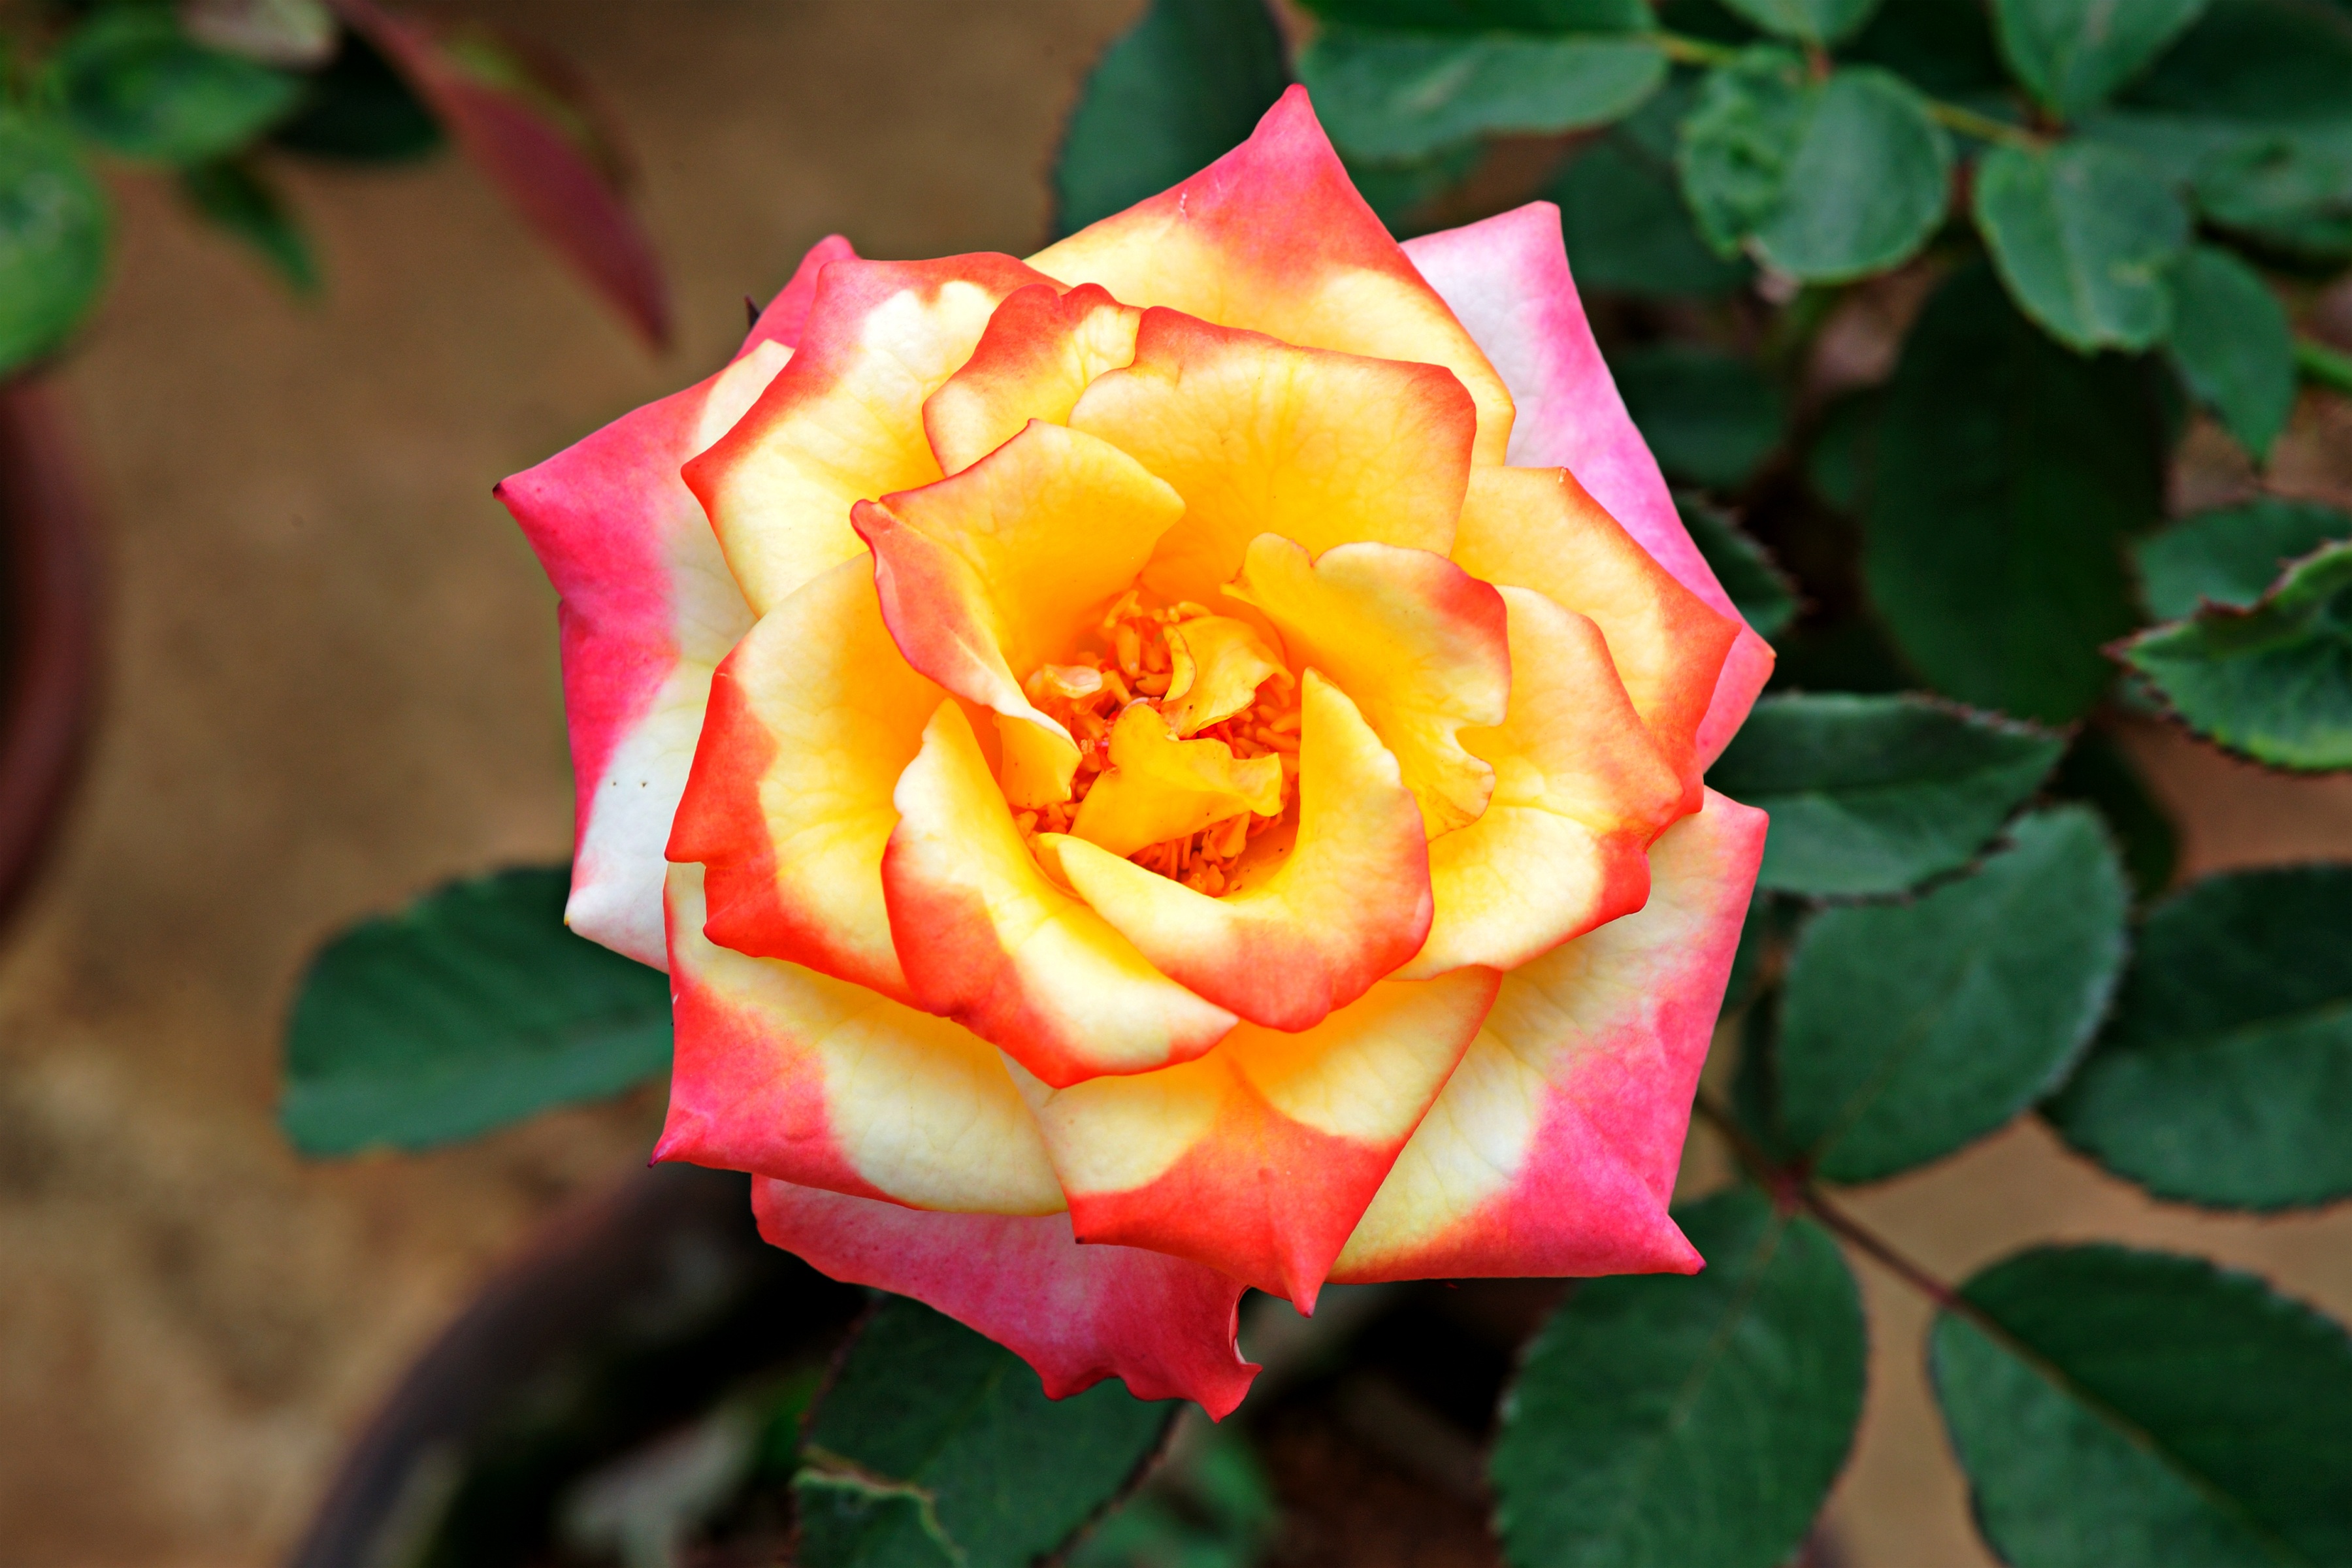
nature, blossom, plant, flower, petal, floral, rose, red, colourful, color, blooming, colorful, yellow, flora, flowers, gradient, vibrant, floribunda, macro photography, flowering plant, garden roses, rose family, pink and yellow, ramachandran madhavankutty, land plant, rosa centifolia, rose order, austrian briar